Statecraft: Strategies for a Changing World

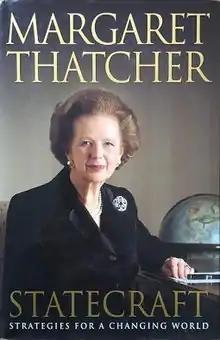
First UK edition

Statecraft: Strategies for a Changing World is a book on politics and international relations written by Margaret Thatcher in 2002 and was published by Harper Perennial.